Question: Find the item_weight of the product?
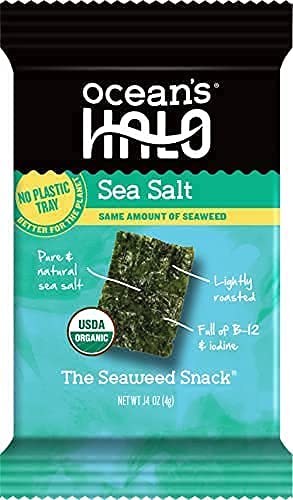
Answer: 4.0 gram